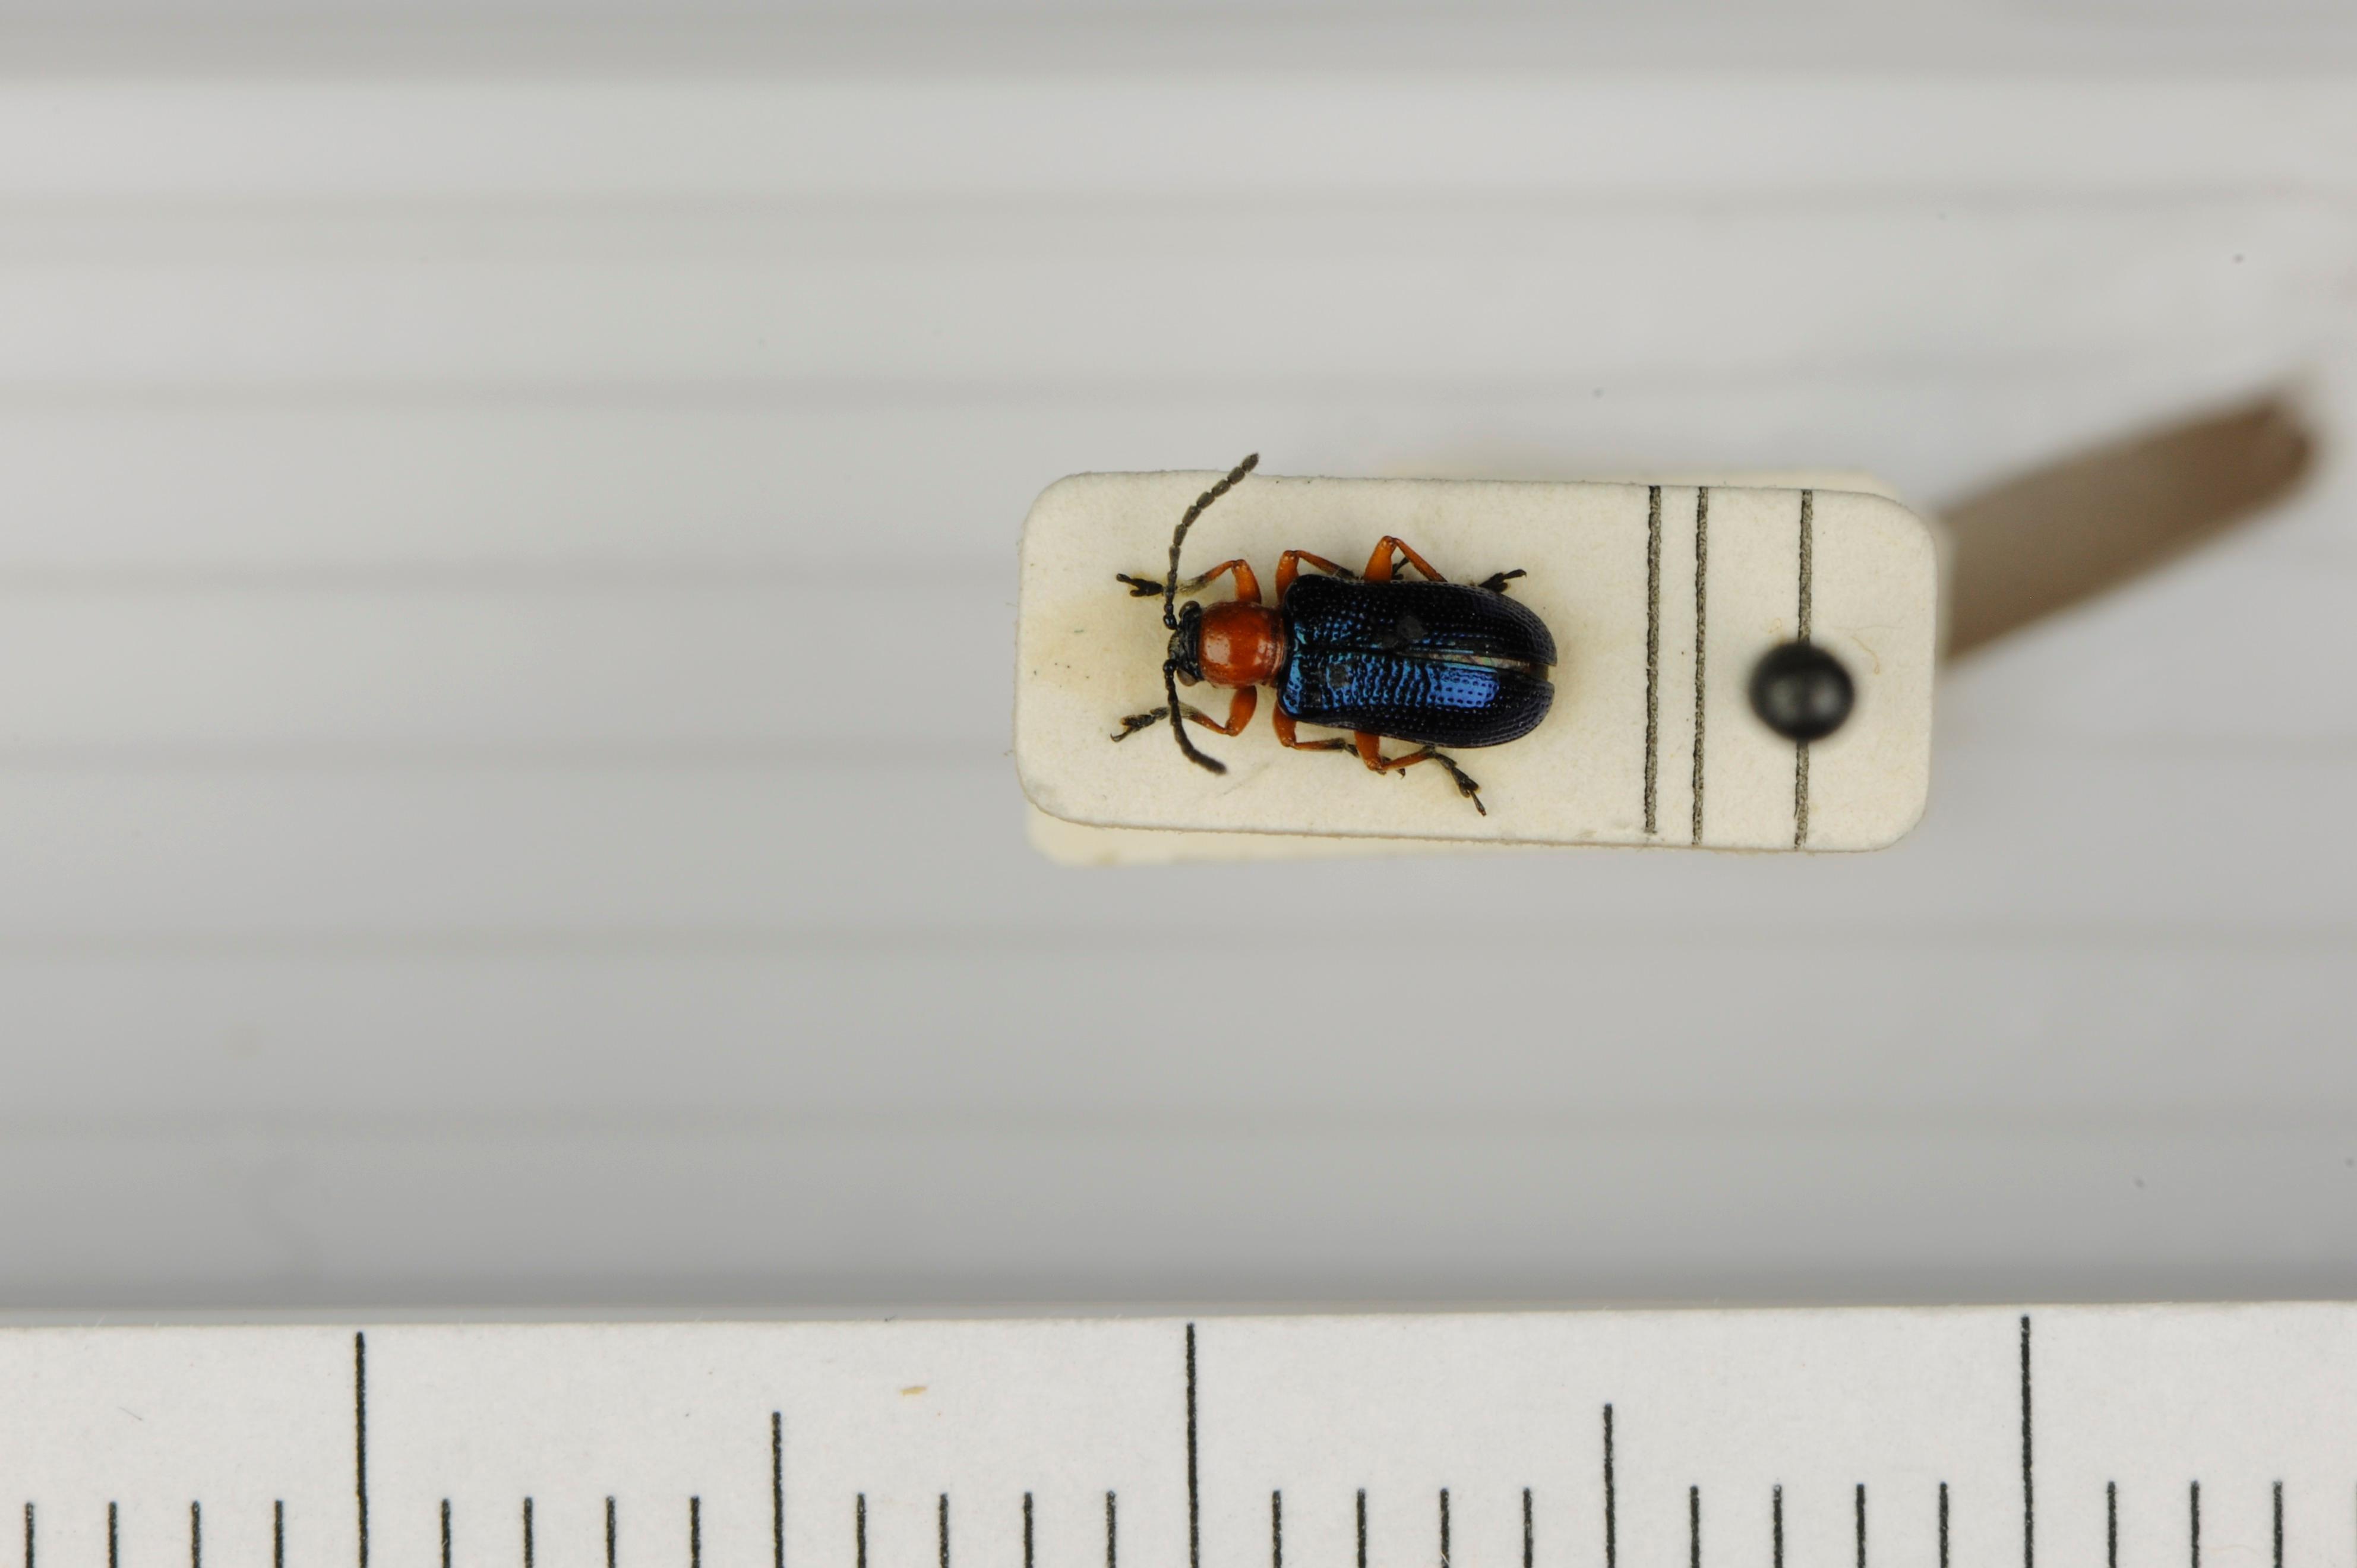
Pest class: cereal_leaf_beetle